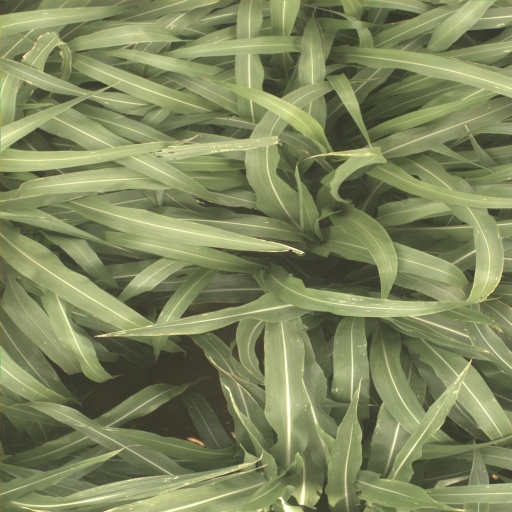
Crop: sorghum